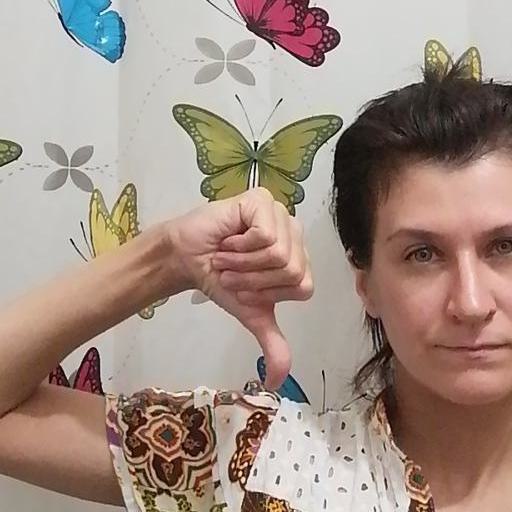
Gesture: dislike